Sepphoris

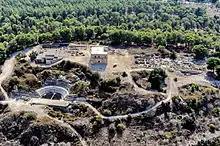
Aerial view of Sepphoris, 2013

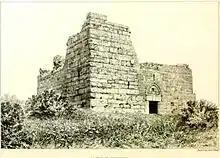
Remains of Crusader/Ottoman tower in Sepphoris, 1875. Note doorway rebuilt under Zahir al-Umar.

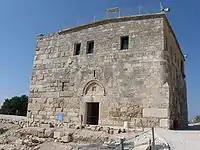
The same Crusader/Ottoman tower after rebuilding. The upper part was used as a school from the early 1900s until 1948.

Sepphoris, known in Arabic as Saffuriya and in Hebrew as Tzipori ( "Ṣīppōrī") is one of the most excavated and studied archaeological site in Israel. The archeological site encompasses the region previously populated by many civiliations, most recently the former Palestinian village of Saffuriya. The site is located in the central Galilee region of Israel, north-northwest of Nazareth. It lies above sea level and overlooks the Beit Netofa Valley. The site holds a rich and diverse historical and architectural legacy that includes remains from the Hellenistic, Roman, Byzantine, early Islamic, Crusader, Mamluk and Ottoman periods.